Collection of Poems. 1889–1903

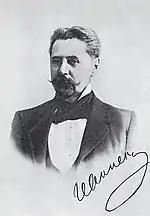
For the poet Innokenty Annensky the book represented the peak of Russia’s fifteen years of Symbolism.

Some of the critics belonging to the 'traditionalist' camp were more generous. Alexander Lovyagin compared Gippius' religious poems to the Jewish Cabalistic writings and still thought "most of them... [to be] convincing and impressive". Poet and dramatist Nikolai Ventsel, while dismissing some pieces as 'consciously obscure' praised others ("Electricity", "Griselda") for highlighting the author's ability "to express in lucid imagery a concept, no matter how abstract." On the whole, though, Ventsel remained unconvinced, describing Gippius as a poet who tends to "pray, while smartening herself up coquettishly."